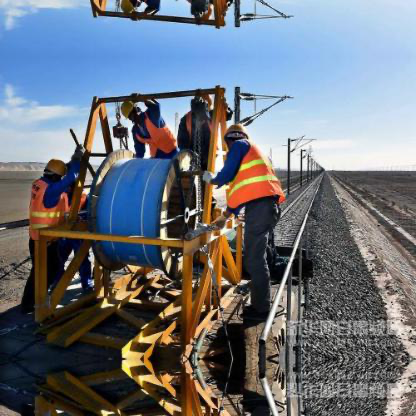
Objects in the image:
label: helmet
label: helmet
label: helmet
label: helmet
label: helmet
label: helmet